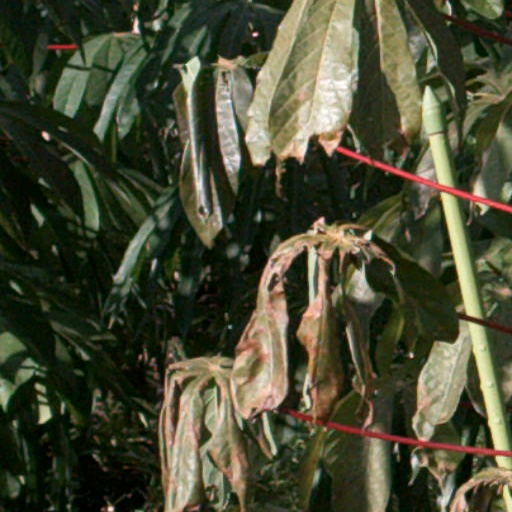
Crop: cassava